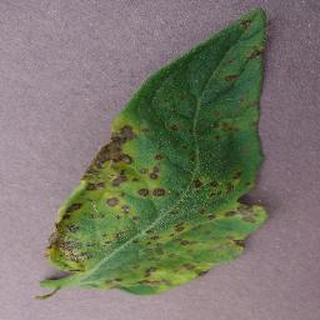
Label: tomato_septoria_leaf_spot